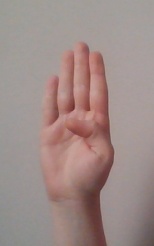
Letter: kaaf